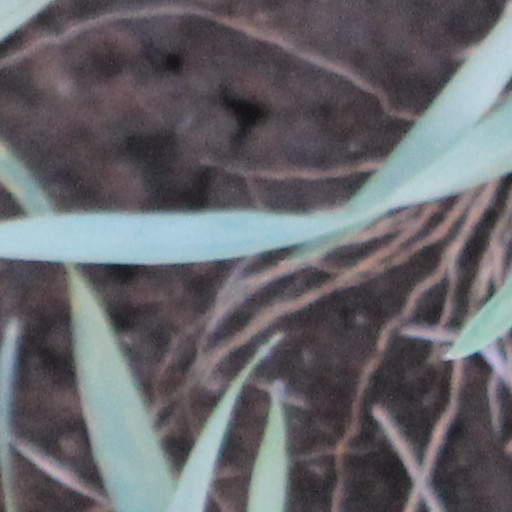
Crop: wheat